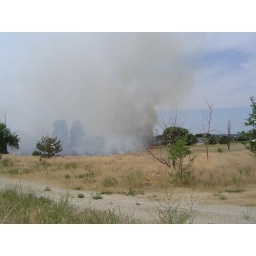
Fire in the field behind my house